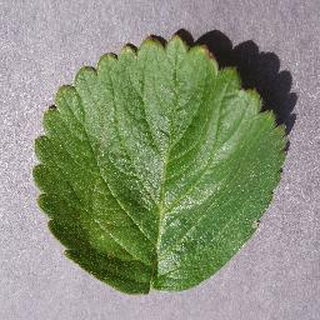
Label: healthy_strawberry